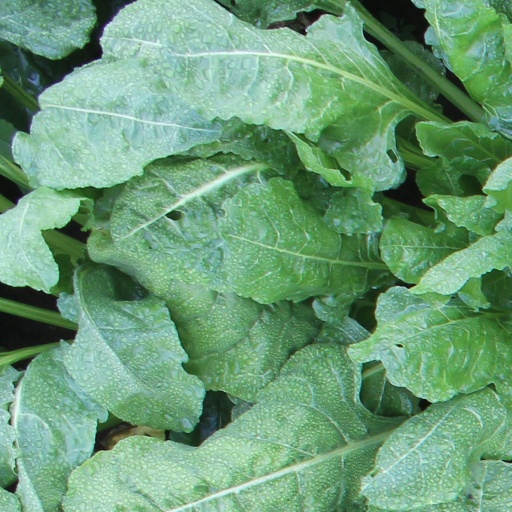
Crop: sugar beet